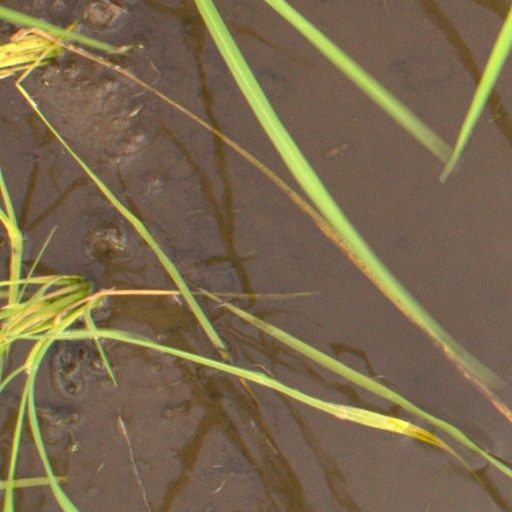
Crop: rice